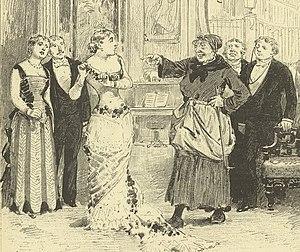
La chiffonnière Pomaré dans l’adaptation théâtrale de Nana par William Busnach (1881), acte 3, scène 12
Marie Élisabeth Sergent, généralement appelée Lise ou Élise Sergent, est une danseuse et courtisane célèbre des dernières années de la Monarchie de juillet. Elle est surtout connue sous le sobriquet de reine Pomaré, emprunté à la reine de Tahiti Pōmare IV qui défrayait alors l’actualité politique par ses démêlés avec la France.